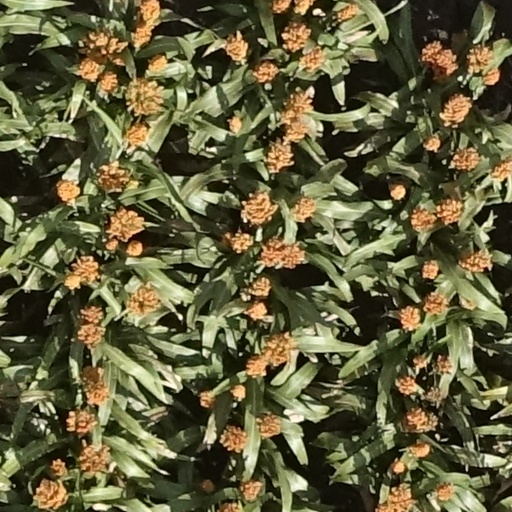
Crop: sorghum